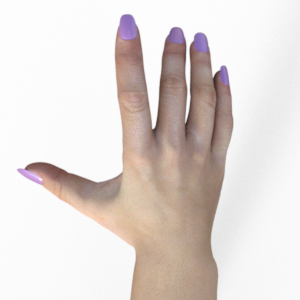
Label: paper